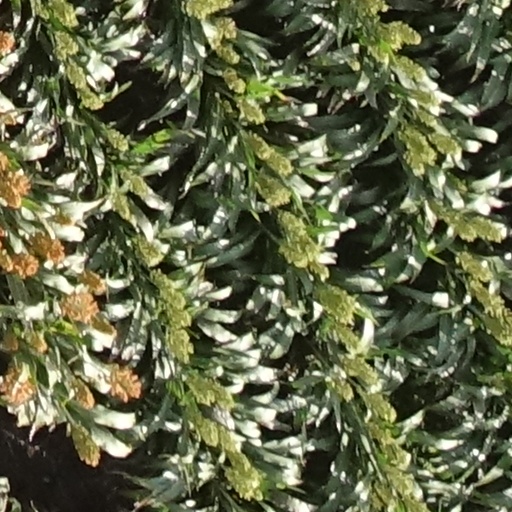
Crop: sorghum